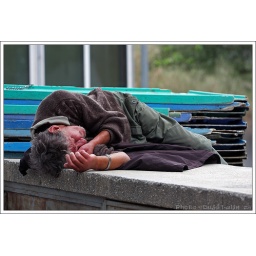
One drunk man sleeping in main street market in Split.